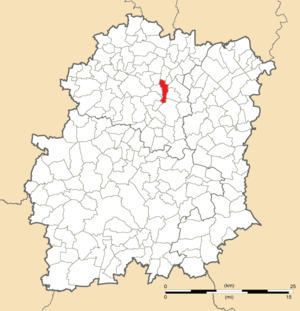
Carte de position de Longpont-sur-Orge en Essonne (91)
Longpont-sur-Orge est une commune française située à vingt-cinq kilomètres au sud-ouest de Paris dans le département de l’Essonne en région Île-de-France. Elle est le siège du doyenné de Montlhéry-Longpont.